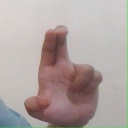
अक्षर: आ